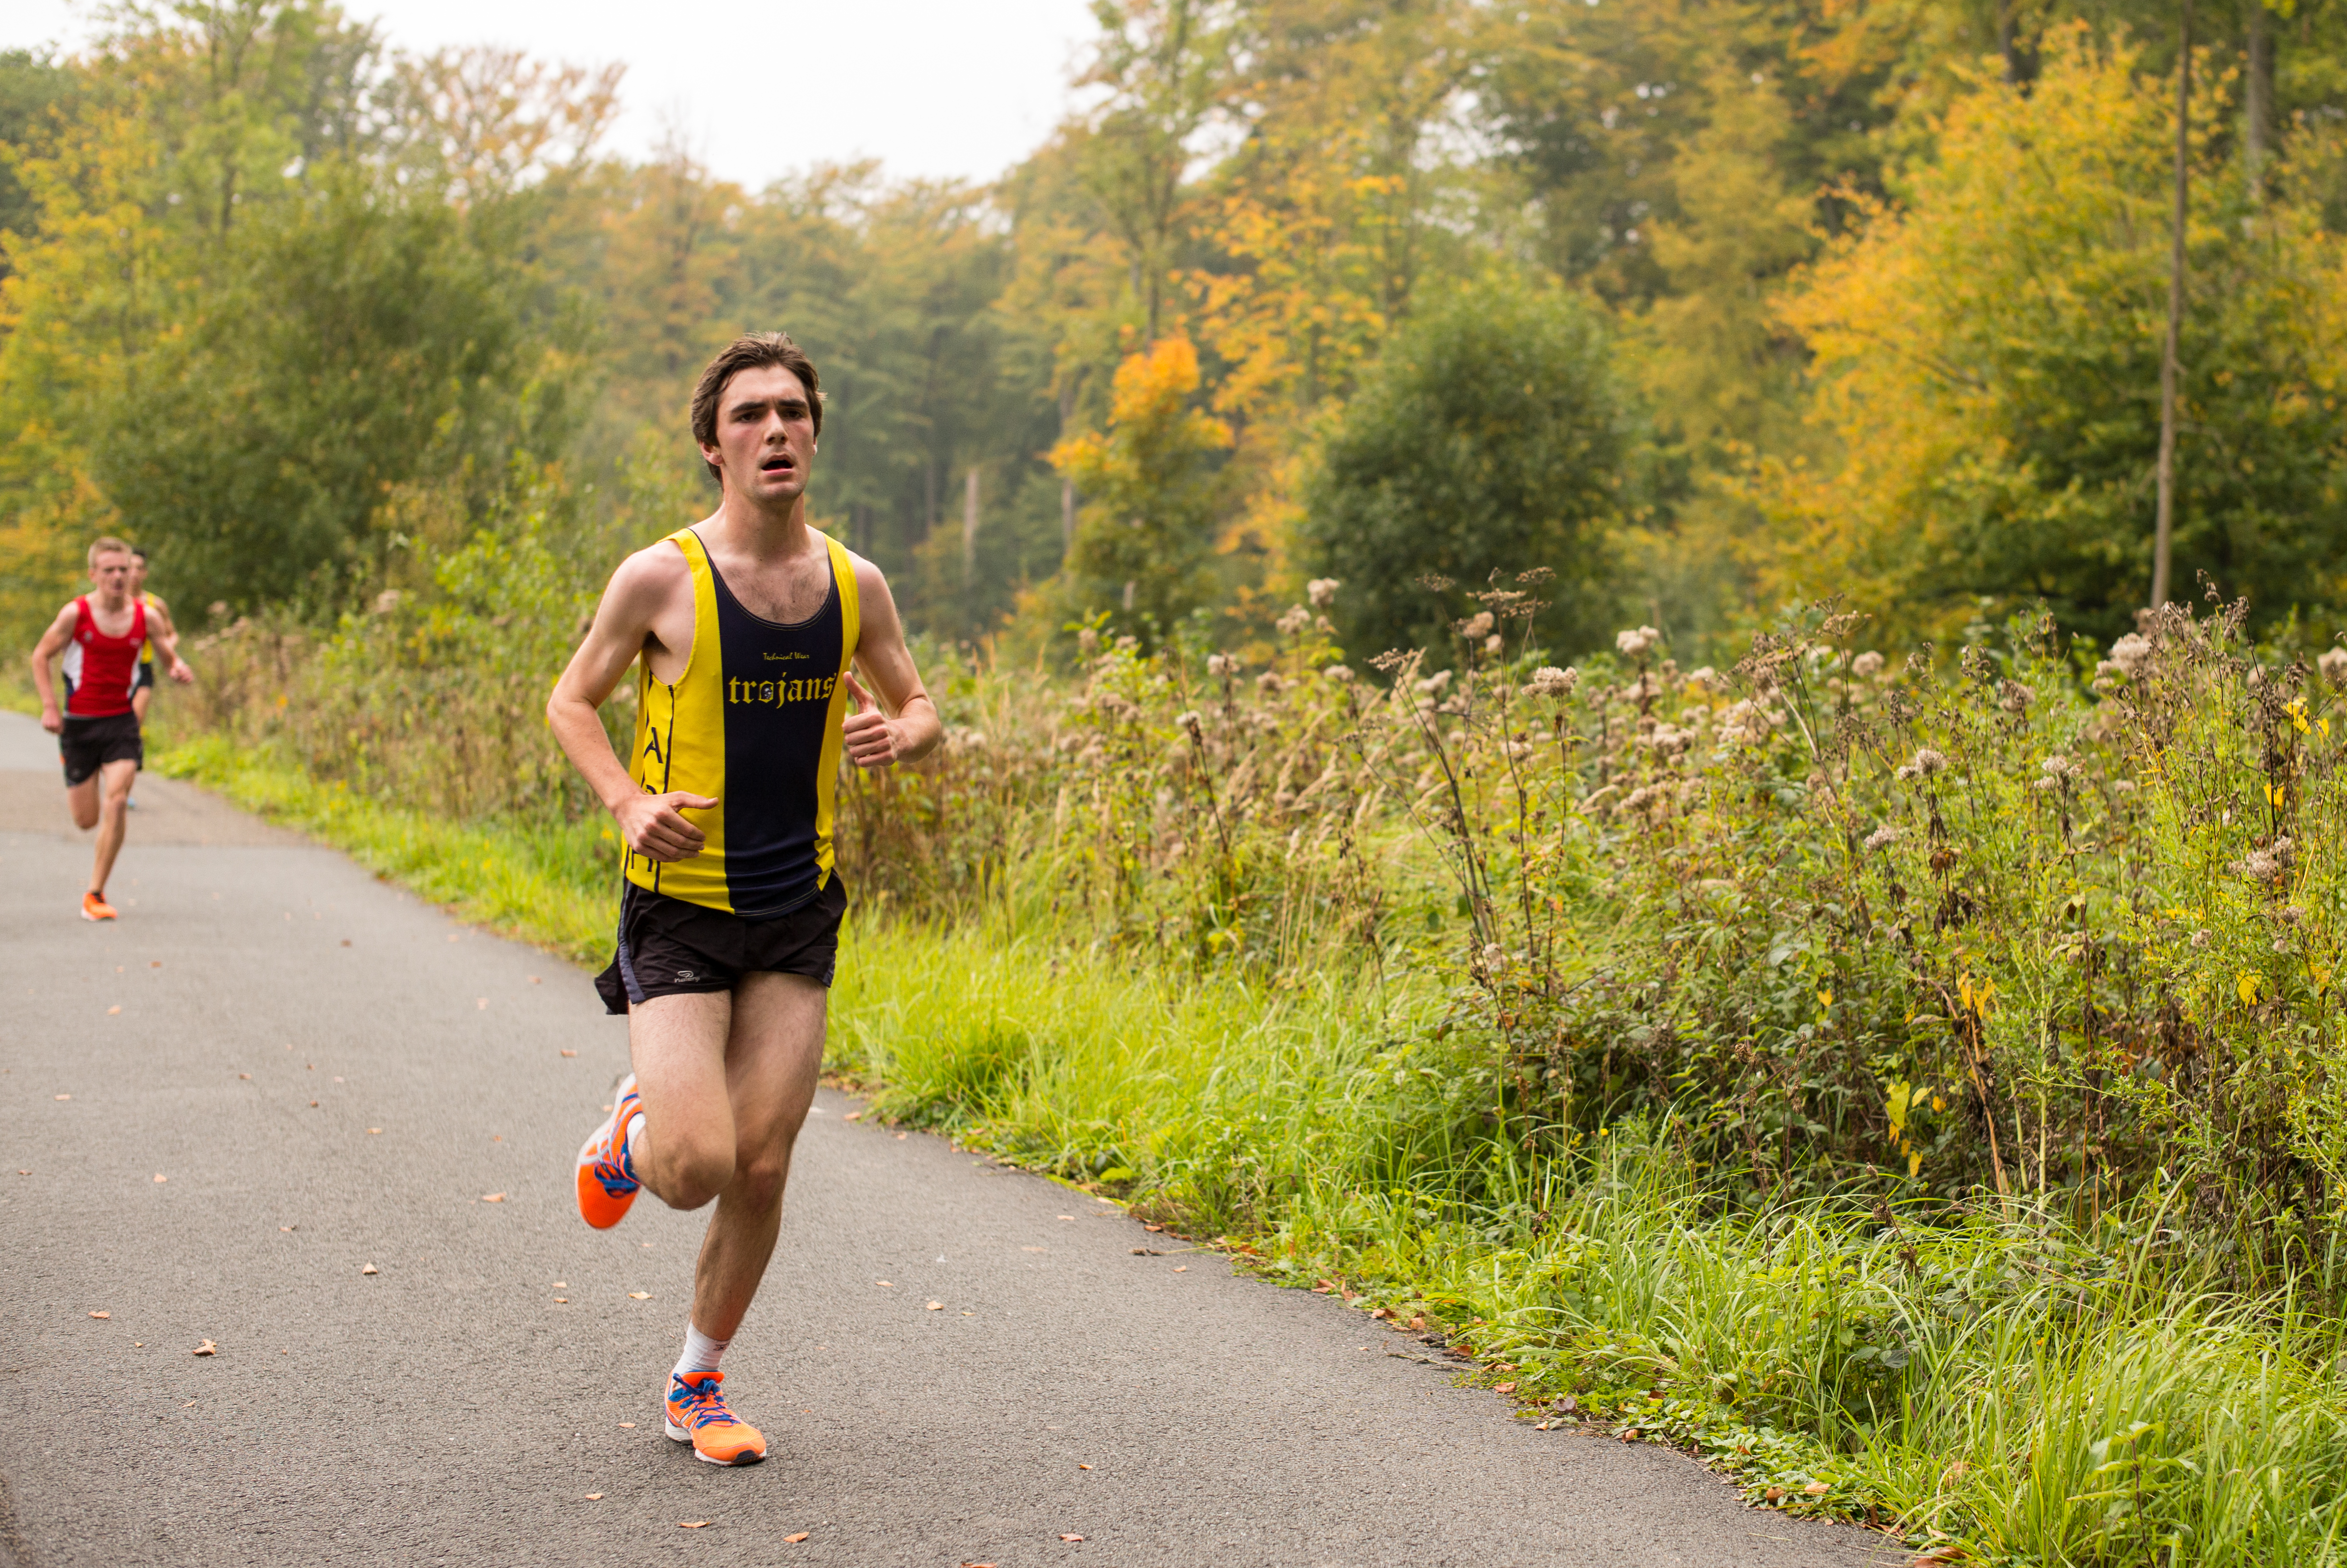
person, running, country, photo, recreation, portrait, high, jogging, cross, belgium, race, hague, netherlands, international, brussels, m, american, team, sports, boys, 50, school, runners, endurance, junior, leica, 240, summilux, varsity, athletics, athletes, meet, xc, physical exercise, outdoor recreation, human action, individual sports, endurance sports, ultramarathon, duathlon, long distance running